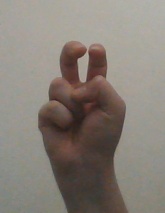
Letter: toot